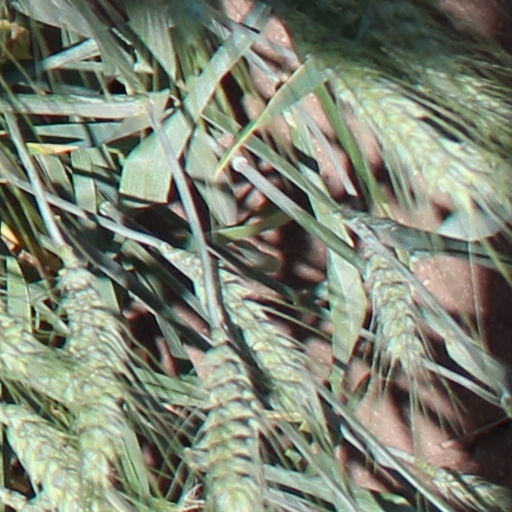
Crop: wheat